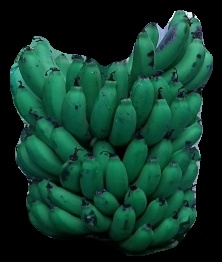
Variety: pachbale
Grade: grade2